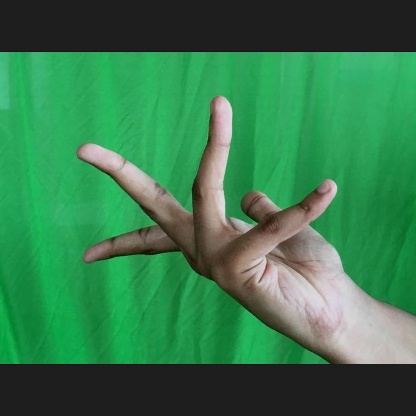
Mudra: Alapadmam